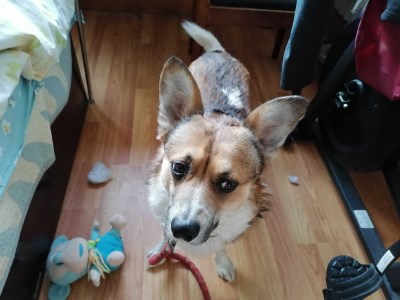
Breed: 3336-n000121-chinese_rural_dog